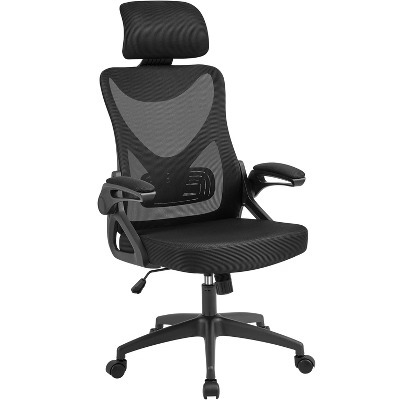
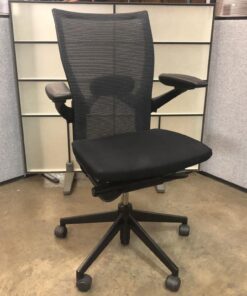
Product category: items_chair
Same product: no